Gerald Everett

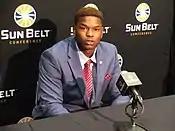
Everett at the 2016 Sun Belt Media Day

Everett was selected in the second round with the 44th overall pick by the Los Angeles Rams, in the 2017 NFL draft. He was the fourth tight end selected in the draft and first player ever to be drafted from South Alabama.